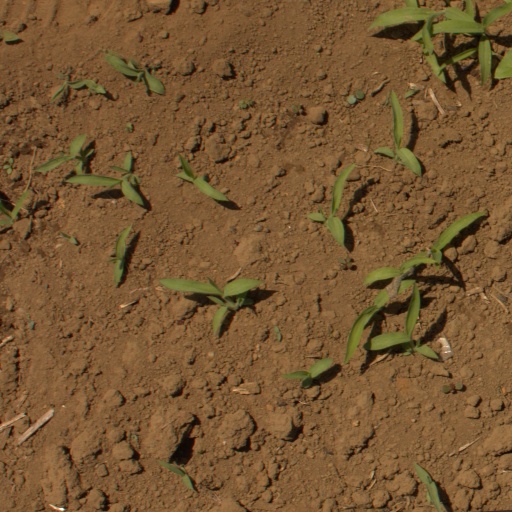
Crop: Jerusalem artichoke